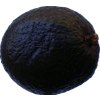
Label: black_avocado